George Vincent (painter)

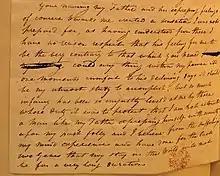
Part of George Vincent's letter to William Davey (27 July 1824), referring to his "past folly".

George Vincent, the eldest surviving son of James Vincent and his first wife Mary Freeman, was baptised on 27 June 1796, at St John the Baptist's Church, Timberhill. Two years earlier his older brother—also named George—had died in infancy; a brother named James, who survived to adulthood, is also recorded. His mother died around 1800. His father was a worsted weaver who manufactured shawls. On his mother's side, George was a cousin of William Jackson Hooker, who became the Director of the Royal Botanic Gardens at Kew in 1841. Vincent lived with his family in a house on St. Clement's Church Alley, close to the River Wensum, remaining there until he moved away from Norwich in around 1818.